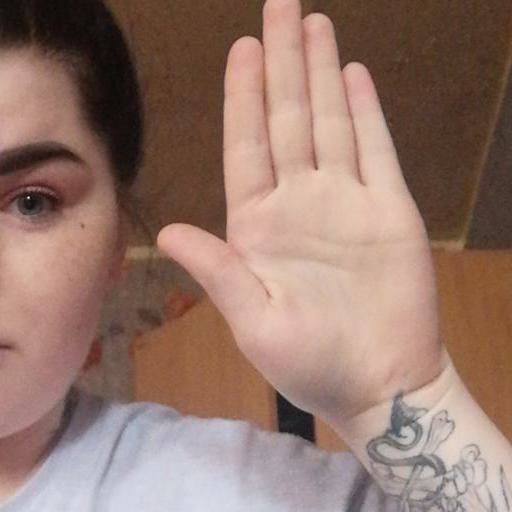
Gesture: stop